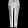
Label: Trouser